Károly Andrássy

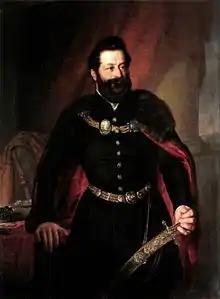

Count Károly Andrássy de Csíkszentkirály et Krasznahorka (29 February 1792 – 22 August 1845) was a Hungarian politician, who served as emissary to Gömör és Kis-Hont County in the Diets of 1839 and 1844.